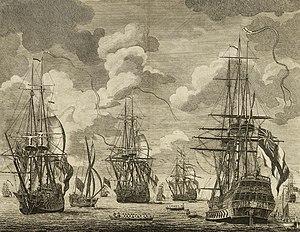
Trois des vaisseaux français capturés en mai 1747 lors de la bataille du cap Ortégal. De gauche à droite
Jacques-François Grout, seigneur de Saint-Georges, né le 17 septembre 1704 à Saint-Malo et tué le 24 janvier 1763 à bord du vaisseau Le Fortuné, qui se trouvait alors dans le canal de Mozambique, est un aristocrate et officier de marine français du XVIIIᵉ siècle. Il se distingue dans la Marine royale pendant la guerre de Succession d'Autriche, en particulier lors de son fameux combat au large du cap Finisterre dans l'escadre du marquis de La Jonquière contre la flotte anglaise de l'amiral Anson. Il commande à cette occasion L'Invincible, 74 canons, qui livre un combat aussi acharné que désespéré à toute l'escadre anglaise. Ce beau et puissant navire, sorti depuis peu des chantiers navals montre sa valeur et ne se rend qu'après huit heures de combat, ses munitions étant épuisées. Le chevalier de Saint-Georges, qui commande l’Invincible aurait fait tirer en chargeant les canons avec son argenterie.
La première bataille du cap Finisterre est une bataille navale livrée pendant la guerre de Succession d'Autriche. Elle est souvent nommée aussi bataille du cap Ortégal car elle s'est déroulée au large de l'Espagne. Cette bataille oppose, le 14 mai 1747, une escadre britannique commandée par George Anson à l'escorte d'un convoi français commandé par Jacques-Pierre de Taffanel de La Jonquière. C'est le deuxième des trois grands affrontements navals opposant la Marine française à la Royal Navy pendant ce conflit. Cette bataille se déroule dans le cadre de la stratégie des convois. La France et l'Angleterre protègent, pendant la guerre de Succession d'Autriche, leurs navires de commerce en formant de grands convois escortés contre les corsaires et les vaisseaux adverses. L'Angleterre, qui dispose de plus de navires de guerre que la France, met en place en 1747 une puissante escadre destinée à intercepter les convois qui partent vers les Antilles et les Indes.